West Main Street–West James Street Historic District

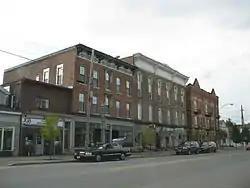
West Main Street–West James Street Historic District, October 2009

West Main Street–West James Street Historic District is a national historic district located at Richfield Springs in Otsego County, New York. It encompasses 58 contributing buildings and three eight contributing structures. The body of the district includes 21 businesses and 29 historic residences, a school, library, and a church complex. The district incorporates the historic institutional and commercial core of the village and a significant residential neighborhood.